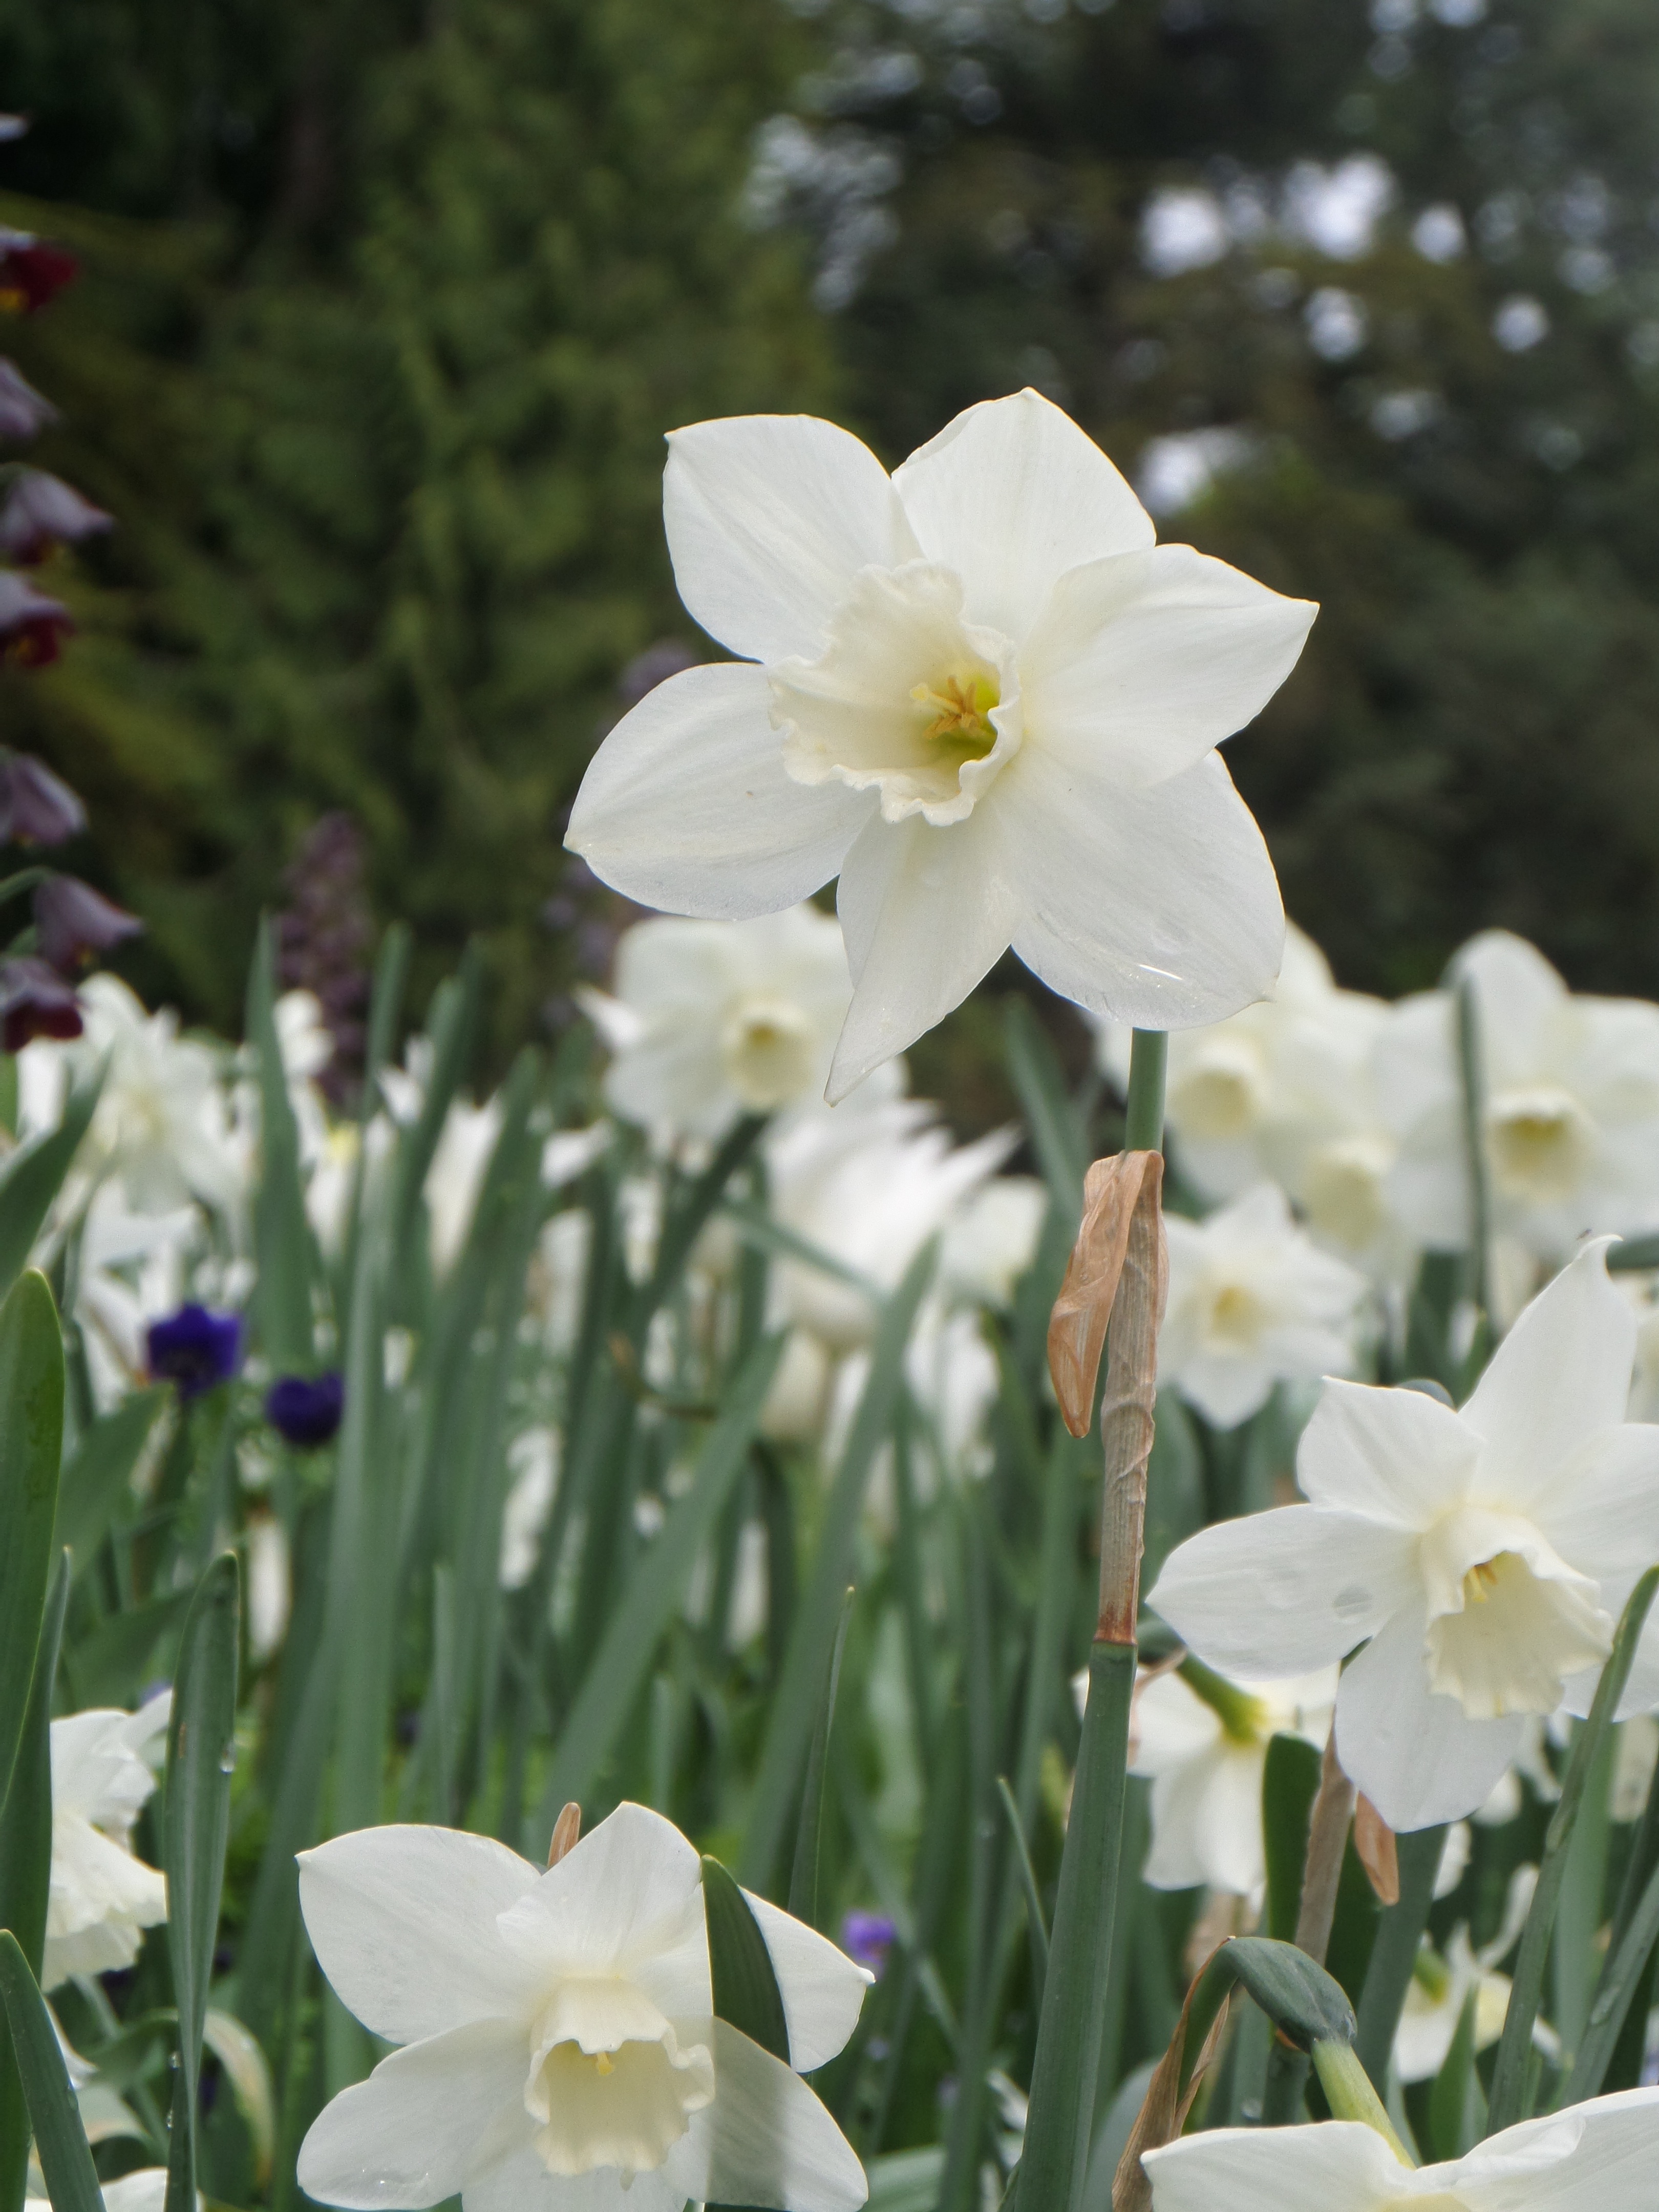
nature, blossom, plant, white, meadow, flower, petal, bloom, tulip, spring, green, botany, garden, flora, wildflower, narcissus, mainau, flowering plant, noble tulip, land plant